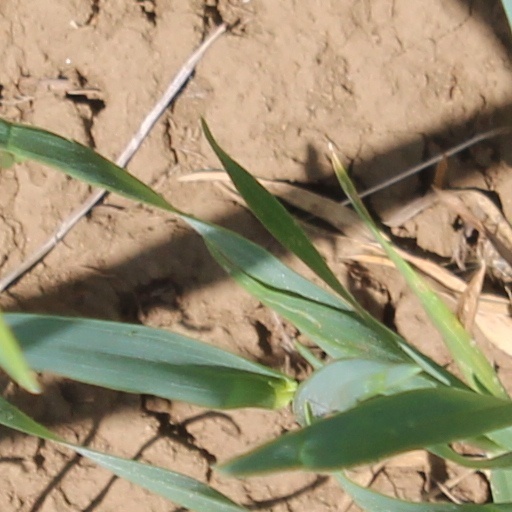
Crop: wheat